European Molecular Biology Laboratory

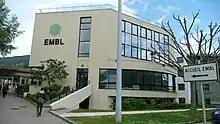
EMBL Grenoble

EMBL has identified as a core mission the provision of advanced experimental and data services to external researchers, including structural biology, imaging and sequencing facilities at its five European sites. In 2021, EMBL completed a new centre for high-resolution light and electron microscopy at its Heidelberg Headquarters – the EMBL Imaging Centre. The centre is open to visiting scientists worldwide and provides a unique service facility for the life sciences by combining the latest imaging technologies with expert advice and industry-led developments not yet otherwise available.